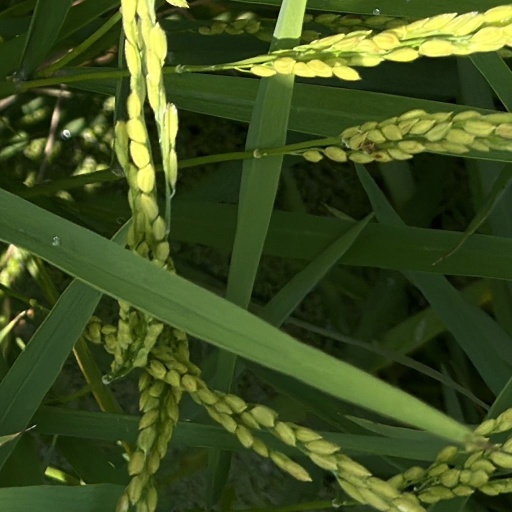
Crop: rice